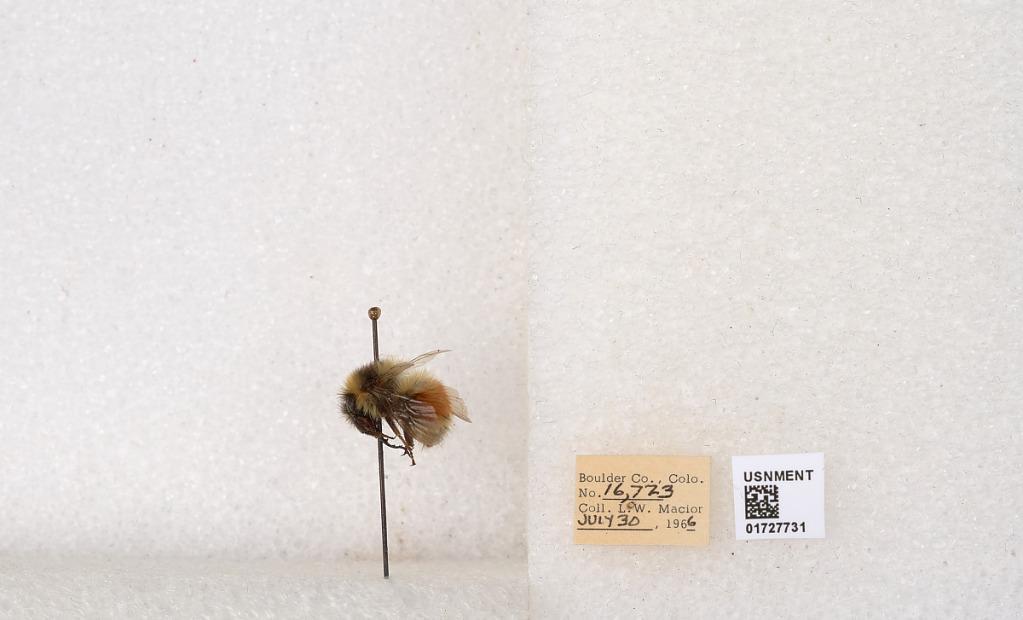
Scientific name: Bombus (Pyrobombus) sylvicola Kirby
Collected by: L. Macior
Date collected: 1966-7-30
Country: United States
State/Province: Colorado
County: Boulder
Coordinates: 40.0925, -105.358